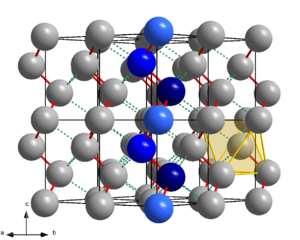
Le tellure est l'élément chimique de numéro atomique 52, de symbole Te. Ce quatrième élément du groupe VI A est considéré comme un métalloïde du groupe des chalcogènes.
Le tellure natif ou tellure est un corps chimique simple métalloïde de formule Te, une espèce minérale de la catégorie des éléments natifs correspondant au tellure. Il contient fréquemment des traces de sélénium et de fer, de soufre et de bismuth, d'arsenic et de antimoine, d'argent et d'or, voire de plomb...